Paolo Bugia

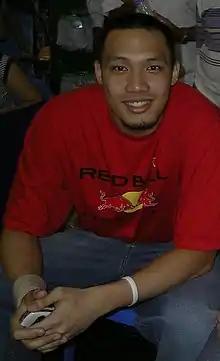
Bugia in 2007

Ramon Paolo Vlajar Bugia (born January 19, 1981) is a Filipino former professional basketball player and executive who currently serves as the team manager for the Phoenix Fuel Masters of the Philippine Basketball Association (PBA). He was drafted seventeenth overall by the Red Bull Barako in the 2005 PBA draft.